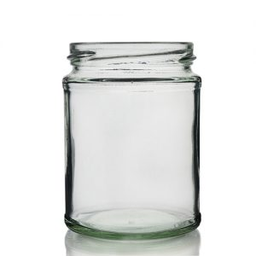
Label: glass